Sterling Management

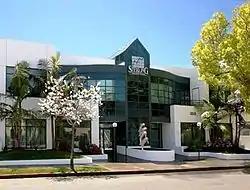
Sterling, Glendale, Calif.

Sterling Management is a management consulting firm led by CEO and Chairman Kevin Wilson. A private corporation owned and operated by the Emery Wilson Corporation, it offers business administration seminars and training based on L. Ron Hubbard's teachings to dentists, accountants, veterinarians, optometrists and other medical and private practice professionals. Founded in 1983 in the back office of a dental practice in Vacaville, California, it is currently located in a office in Los Angeles, California.